Water polo at the 2018 Central American and Caribbean Games

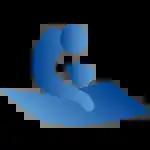

The water polo competition at the 2018 Central American and Caribbean Games was held in Barranquilla, Colombia from 26 July to 2 August at the Complejo Acuático.